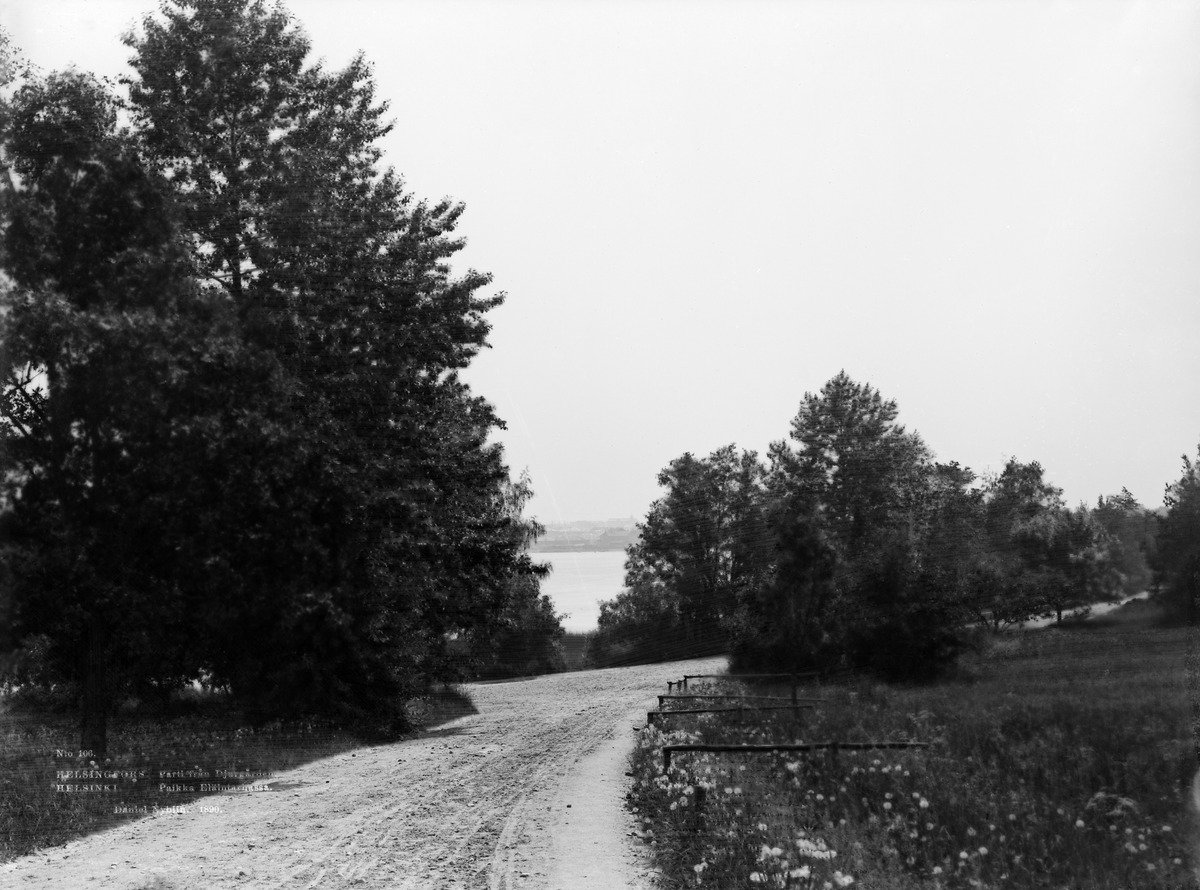
Eläintarhan puistoalue
sisällön kuvaus: Eläintarhan puistoalue. mustavalkoinen
Kuvaaja: Nyblin, Daniel, valokuvaaja
Ajankohta: kuvausaika 1890
Paikka: Suomi, Uusimaa, Helsinki, Töölö Helsinki, Taka-Töölö Helsinki, Eläintarha
Aiheet: Tiet, kadut, puistot, viheralueet, niityt